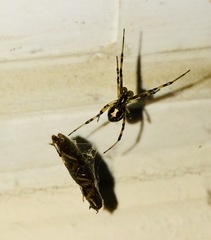
Species: Lactrodectus_hesperus